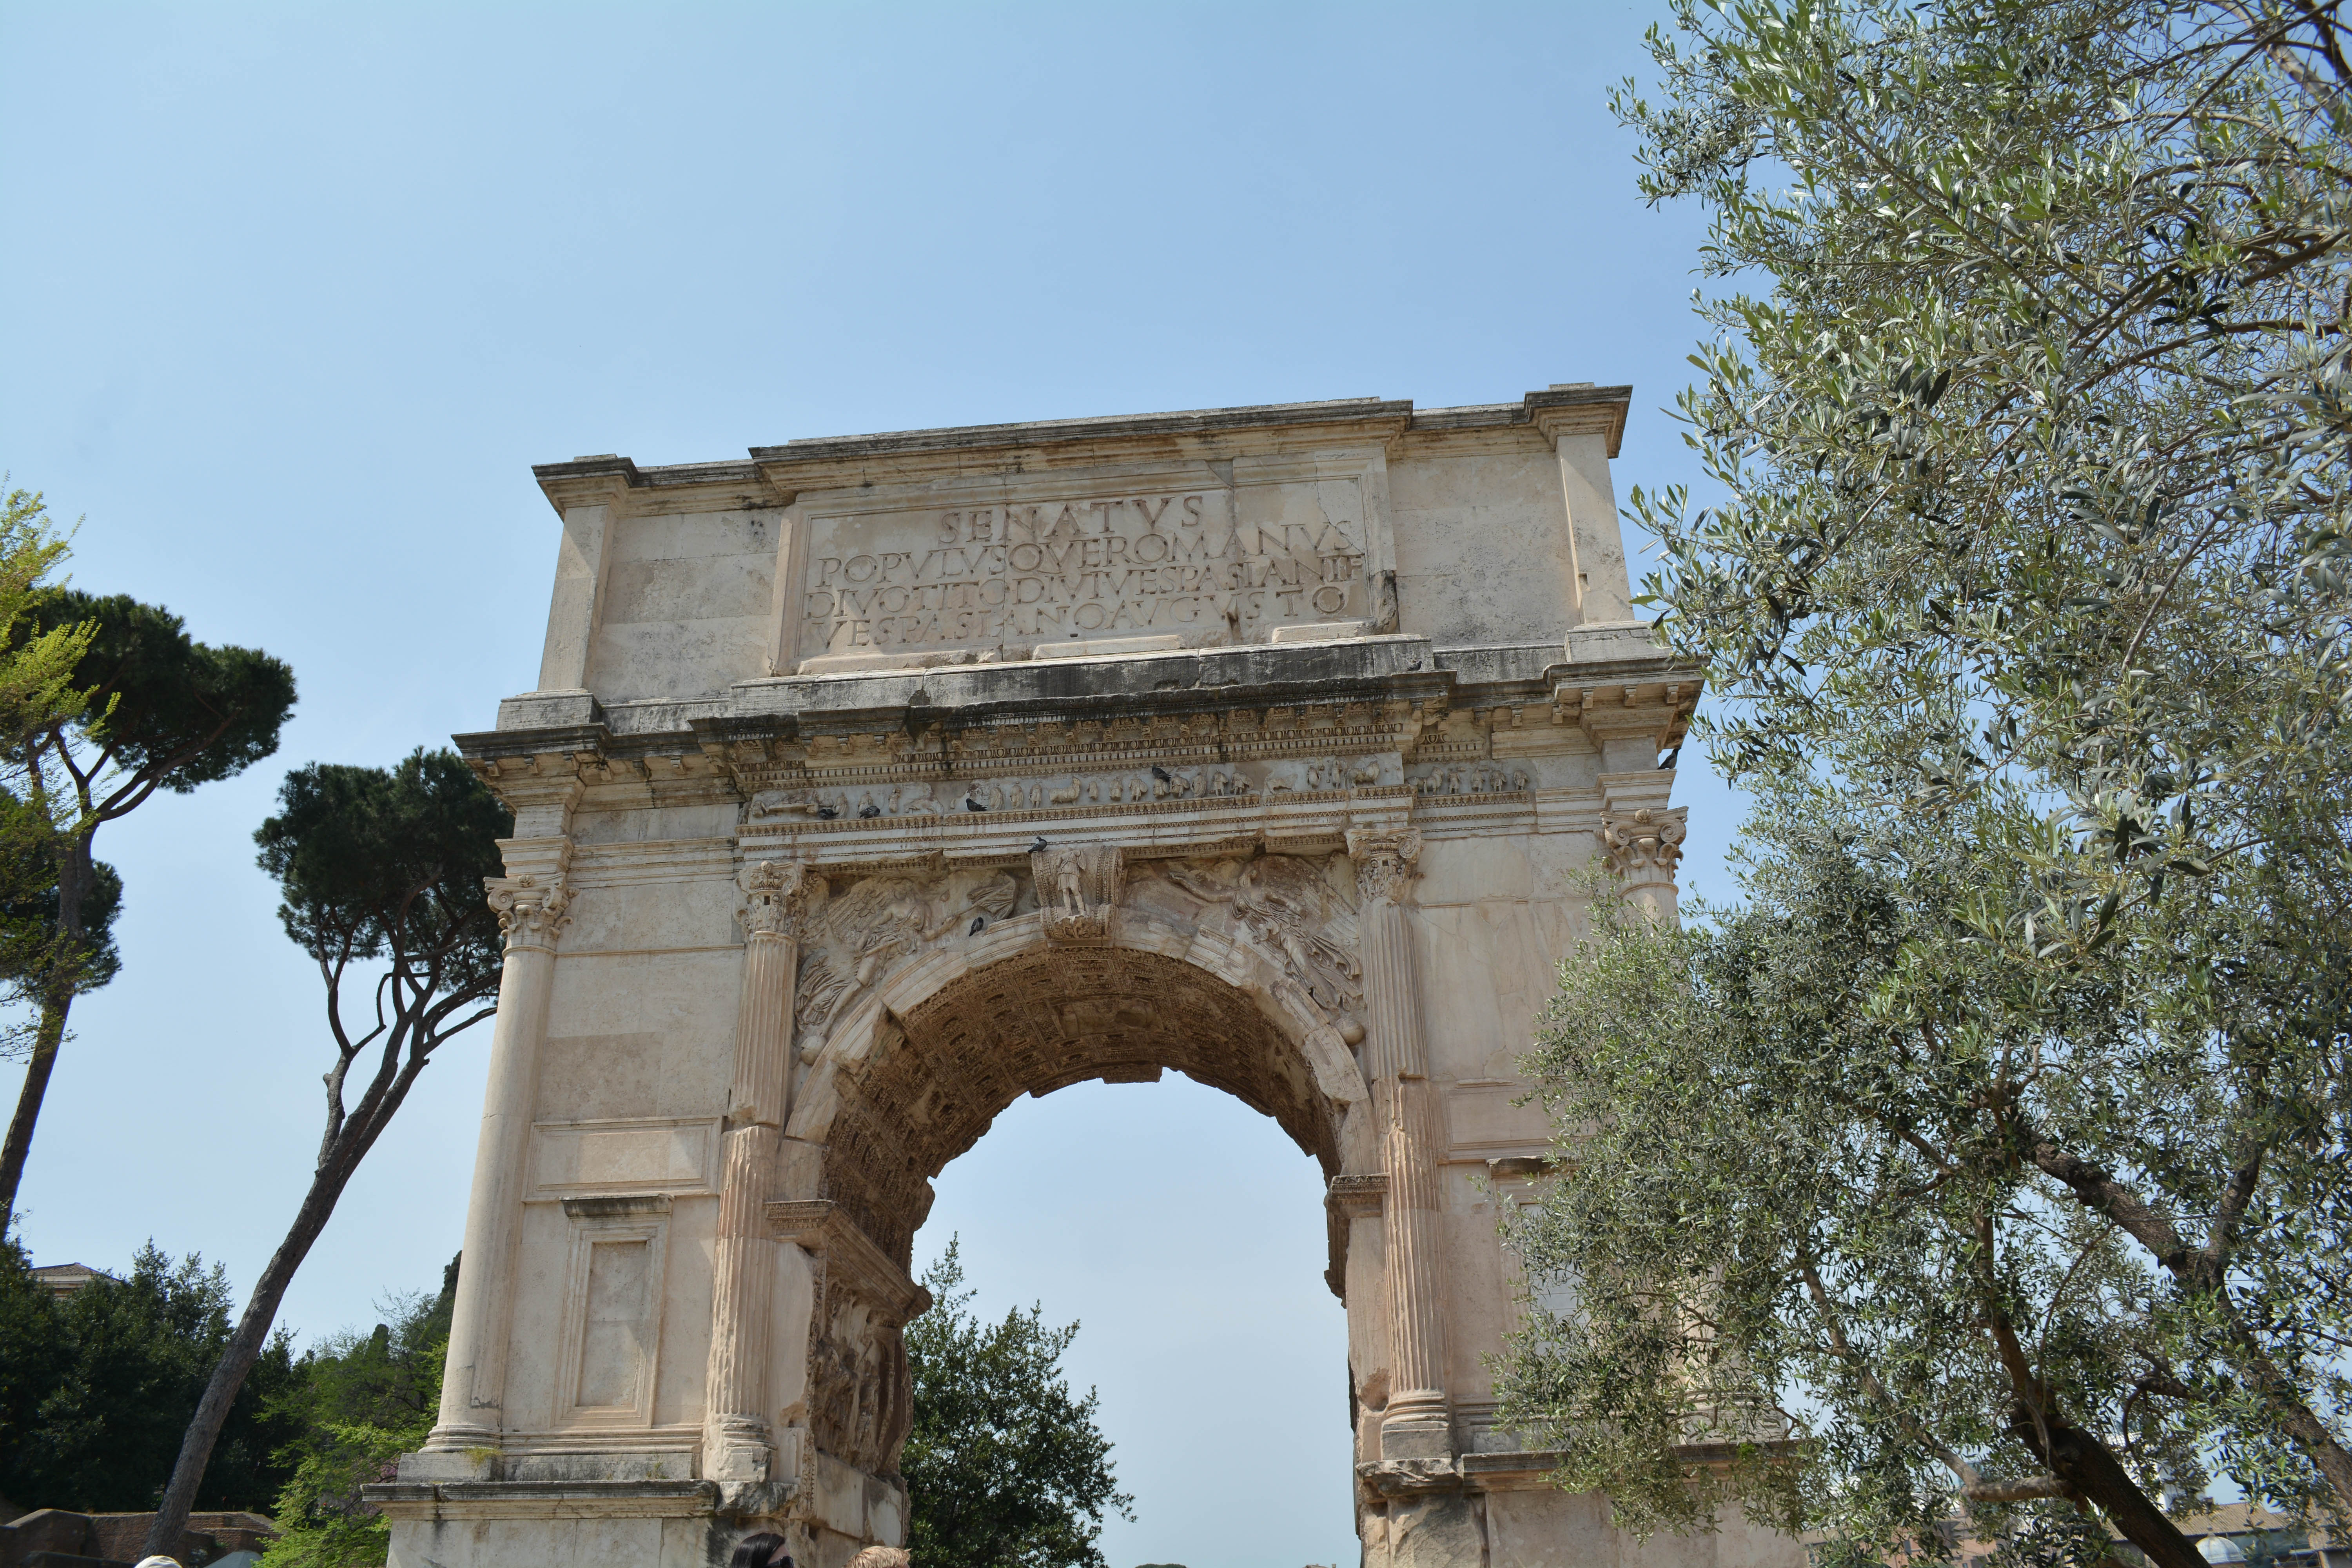
architecture, monument, arch, landmark, ruins, triumphal arch, ancient history, ancient roman architecture